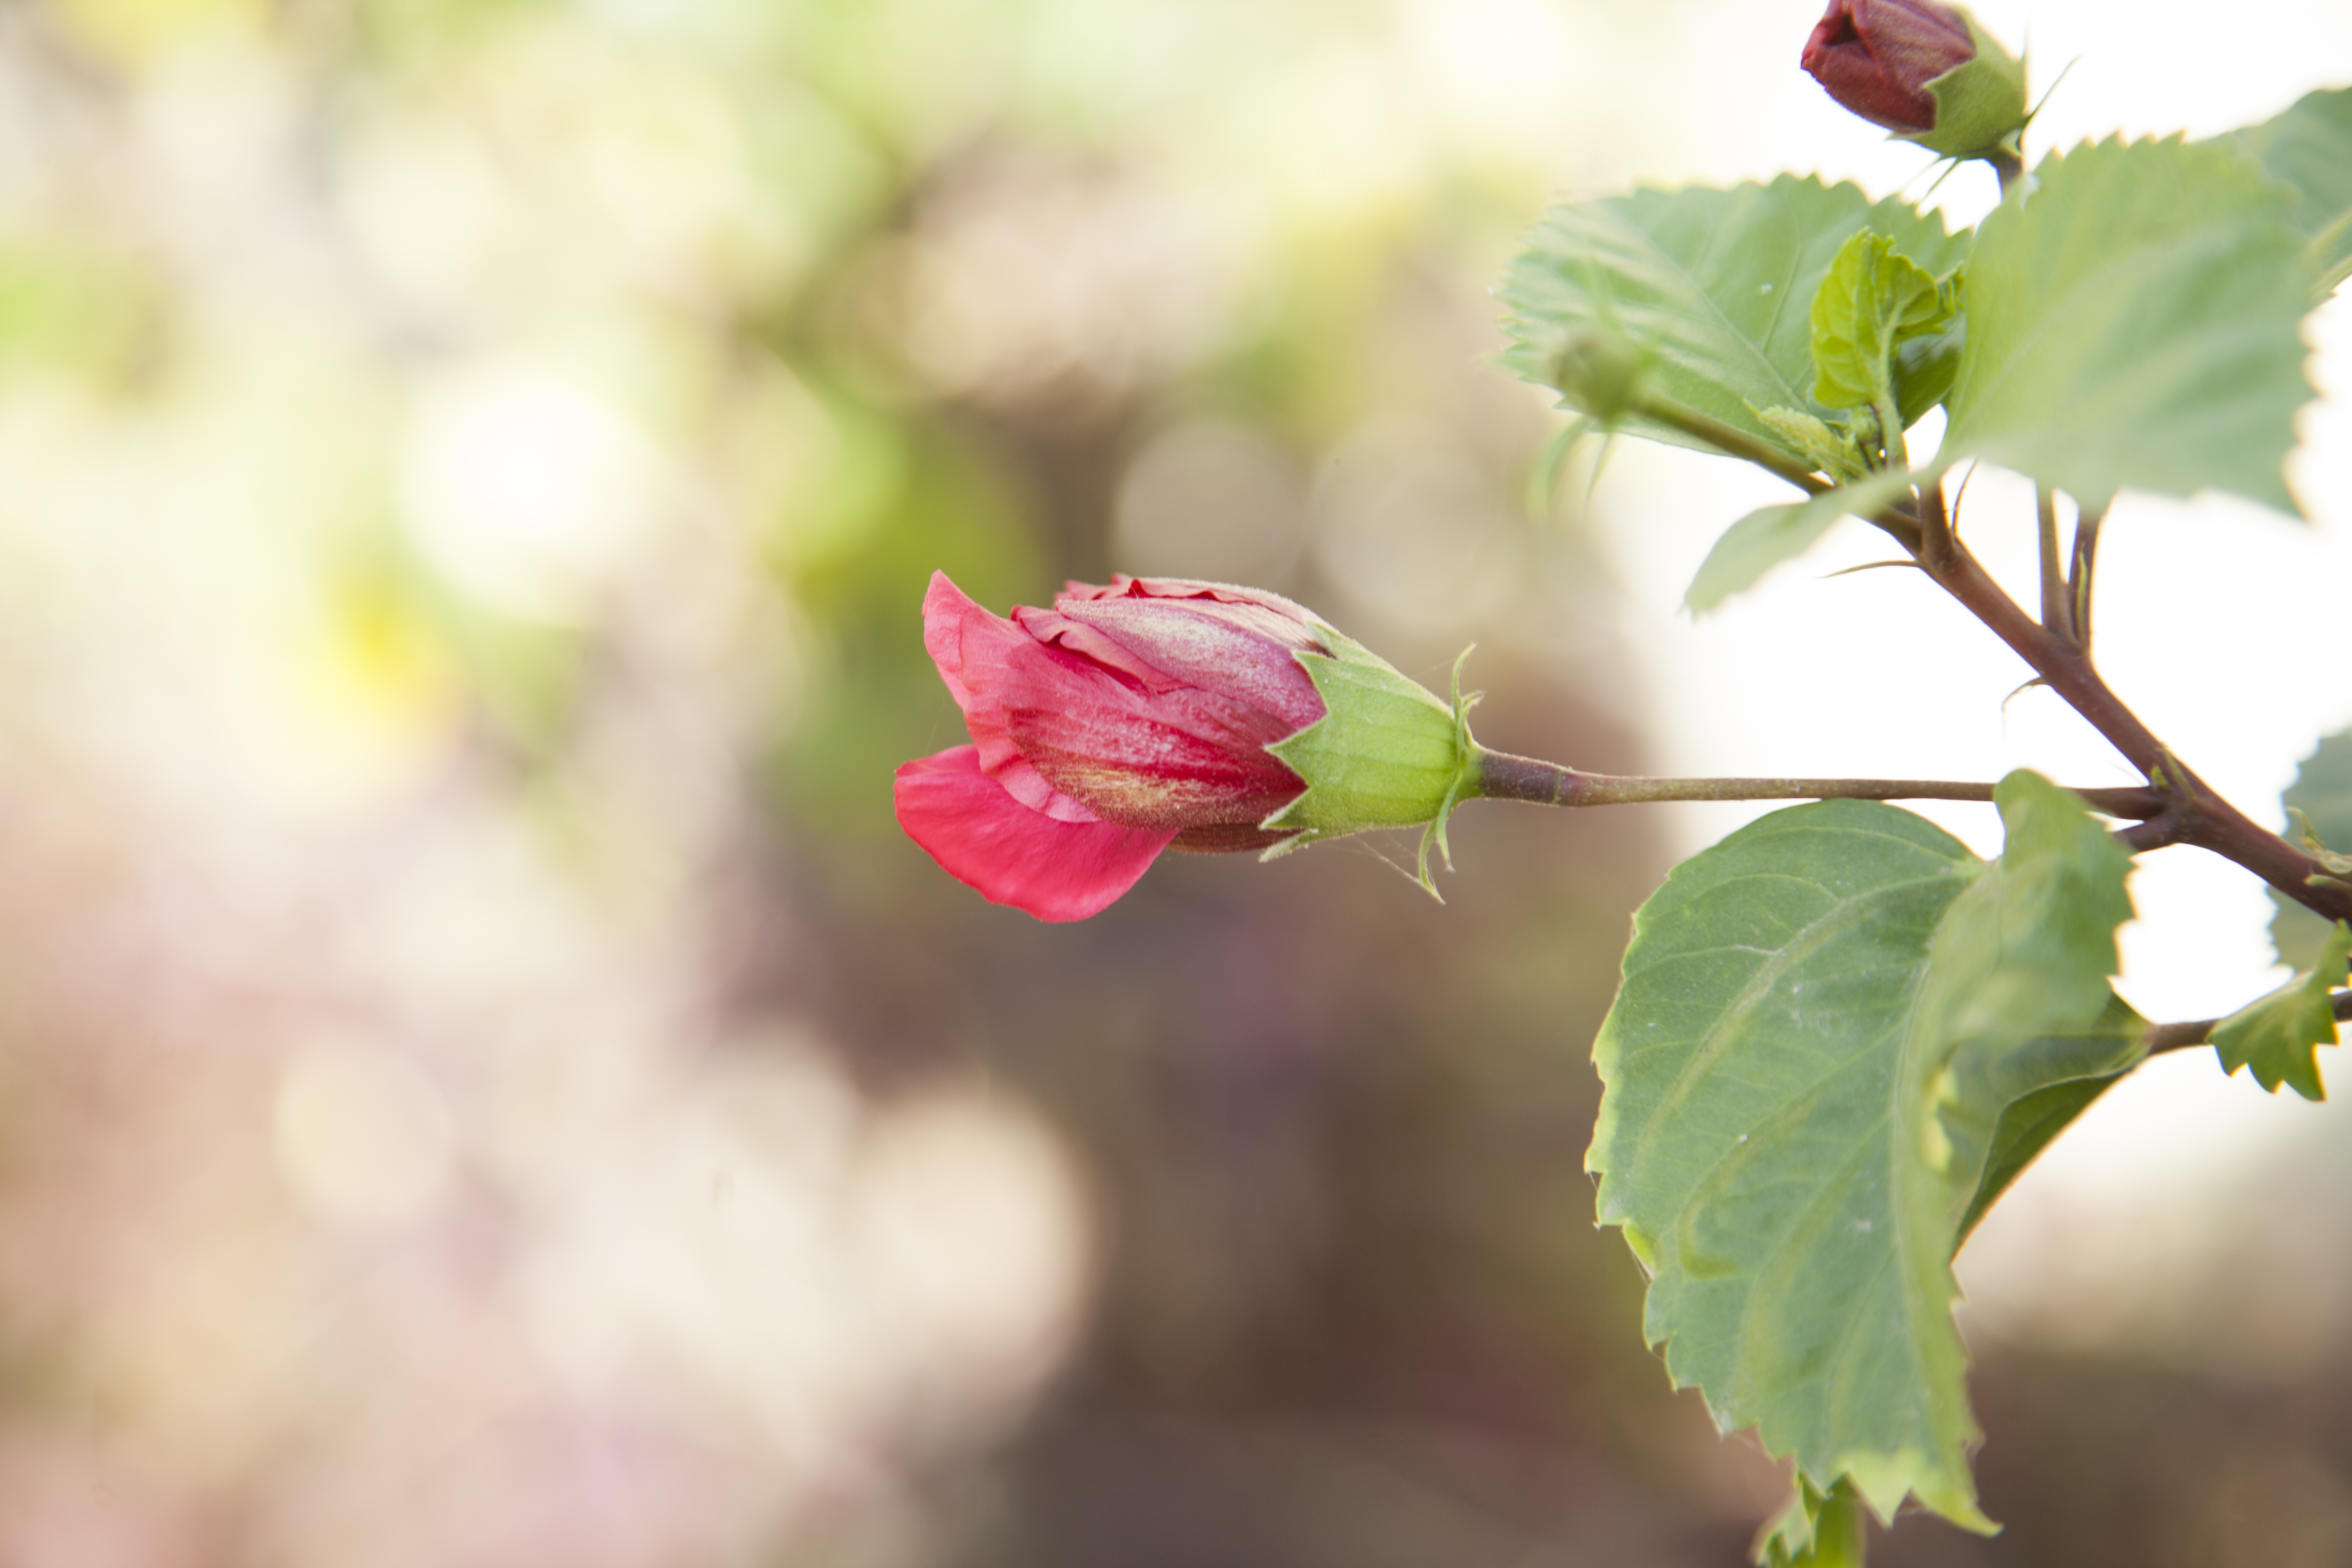
branch, blossom, plant, leaf, flower, petal, rose, food, produce, park, botany, garden, flora, botanical, wildflower, close up, gardening, bud, macro photography, flowering plant, rose family, land plant